Middleton Stoney

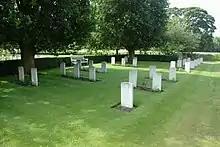
CWGC section in All Saints' parish churchyard

The parish churchyard has a Commonwealth War Graves Commission section with 27 Second World War burials. All but one are airmen from RAF Upper Heyford in the next parish, including 10 from the Royal Canadian Air Force and two from the Royal New Zealand Air Force. The exception is a Royal Navy officer, Lieut Conroy Ancil, who served on the escort carrier and died in 1943.